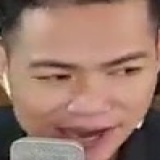
ca sĩ Đinh Duy Chinh